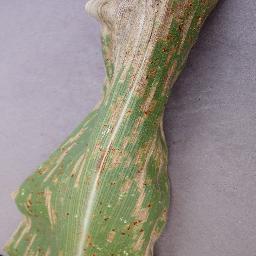
Label: Corn_(Maize)___Northern_Leaf_Blight